British Rail Class 390

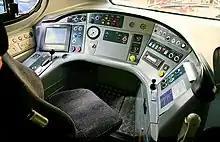
Interior of the cab of a Class 390

The "Pendolino" features an actively actuated tilt system. Each of the carriages can tilt up to eightdegrees from the vertical; this is done to manage the forces imposed between high speed trains and the track while traversing corners. On top of this, the lines of the Network Rail network are often canted up to sixdegrees, akin to a shallow-banked velodrome; when combined with the Pendolino's tilt system, the train can reportedly comfortably take curves at a 20percent greater speed than it otherwise would be able to do so.